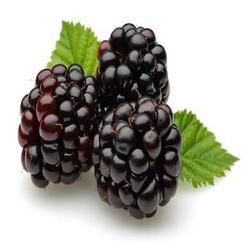
Label: Blackberry